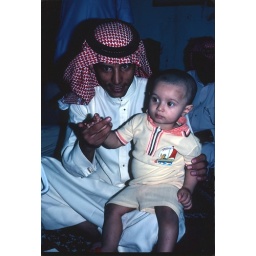
Pull up a cushion. No chairs in this house